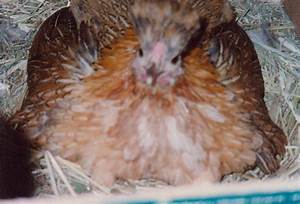
Label: chicken